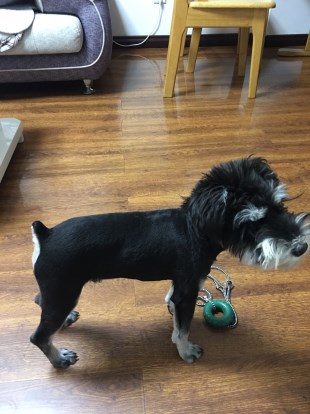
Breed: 2342-n000102-miniature_schnauzer